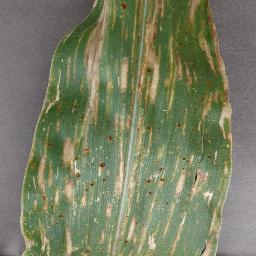
Label: Corn_(Maize)___Gray_Leaf_Spot_(Cercospora)